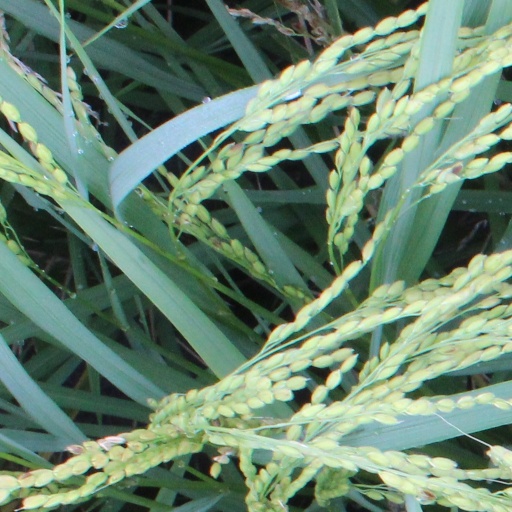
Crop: rice